House at 89 Rawson Road and 86 Colburne Crescent

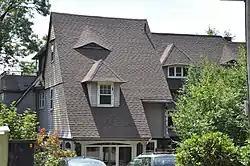
View from Colbourne Crescent

89 Rawson Road and 86 Colbourne Crescent are two historic Shingle Style houses located in Brookline, Massachusetts.